Women in World War I

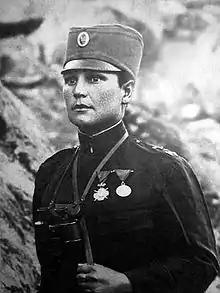
Photograph of Milunka Savić in military uniform

Women had limited front line roles, being nurses and providing a subsidiary work force of emergency medical personnel. This was in response to the lack of manpower available since the empire was battling on multiple fronts, forcing the conscription of most of its male population. This medical workforce of women was made possible through organizations created by the government and international organizations, such as the Red Cross.